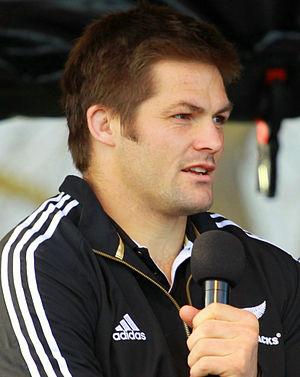
Le Meilleur joueur du Monde World Rugby est une récompense honorant les plus grands joueurs internationaux de rugby à XV. Décerné en 2001 pour la première fois par l'International Rugby Board, il récompense à l'automne chaque année la personnalité qui a apporté sa contribution particulière au jeu et aux résultats de son équipe nationale et accessoirement de club ou de franchise.